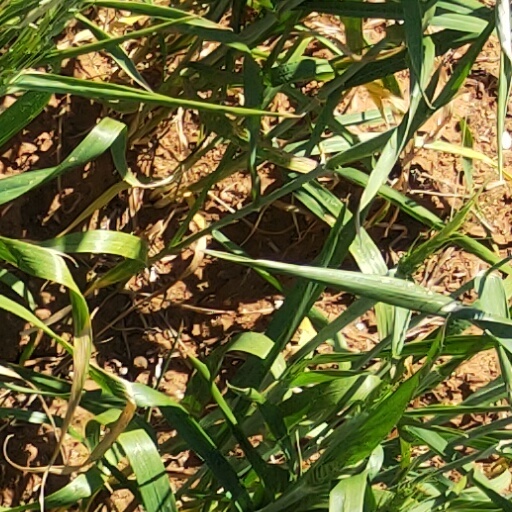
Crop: wheat